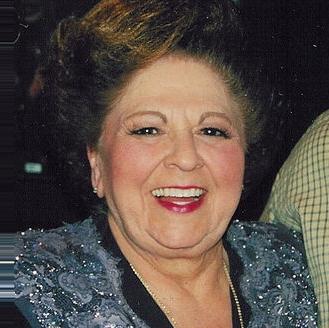
Age: 71